Lloyd Price

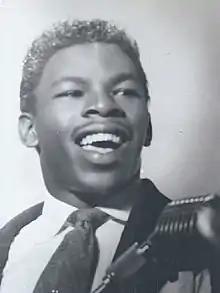
Price in 1959

Lloyd Price (March 9, 1933May 3, 2021) was an American R&B and rock 'n' roll singer, known as "Mr. Personality", after his 1959 million-selling hit, "Personality". His first recording, "Lawdy Miss Clawdy", was a hit for Specialty Records in 1952. He continued to release records, but none were as popular until several years later, when he refined the New Orleans beat and achieved a series of national hits. He was inducted into the Rock and Roll Hall of Fame in 1998.